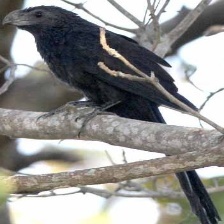
Species: GROVED BILLED ANI
Scientific name: CROTOPHAGA SULCIROSTRIS